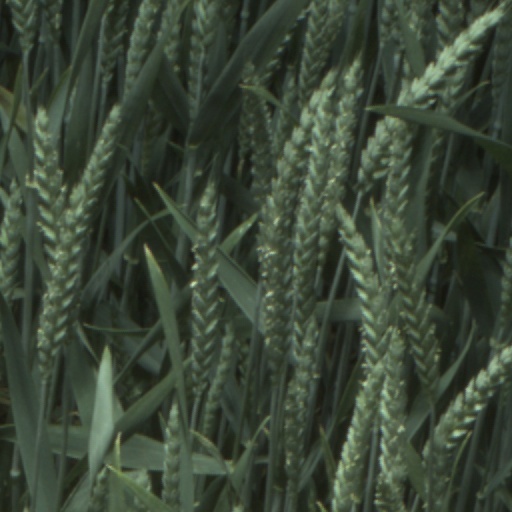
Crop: wheat